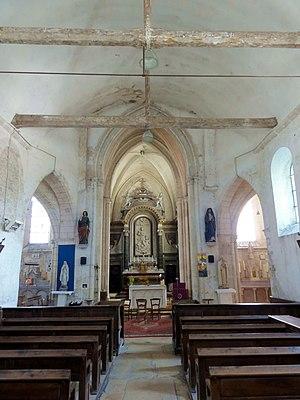
Nef, vue vers l'est.
L'église Notre-Dame-et-Saint-Rieul est une église catholique paroissiale située à Rully, dans le département français de l'Oise et la région Hauts-de-France. C'est l'une des très rares églises placées sous le patronnage de saint Rieul, Évangélisateur du pays de France et premier évêque de Senlis, mort à la fin du IVᵉ ou au début du Vᵉ siècle : la paroisse existe sans doute depuis cette époque, et peut être considérée comme l'une des plus anciennes de la région. Aucune partie de l'église n'est toutefois antérieure au XIIᵉ siècle. Au début du XIIᵉ siècle, la précédente église reçoit un nouveau clocher et sans doute un nouveau chœur, et le premier étage du clocher en subsiste à ce jour. Peu avant le milieu du XIIᵉ siècle, le clocher est pourvu d'un second étage, qui surprend par la richesse de son ornementation, et la sculpture d'inspiration antique de ses chapiteaux et de sa frise, d'un type plus propre au midi de la France. La nef, non voûtée mais assez spacieuse, et son portail occidental datent de la même époque. Ils sont toujours de style roman. Le reste de l'église est gothique.